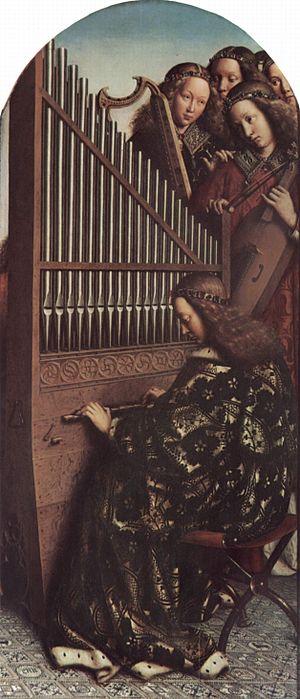
L'histoire de l'orgue relate l'apparition, le développement et les évolutions de l'orgue sous un angle historique, de ses origines jusqu'à nos jours.